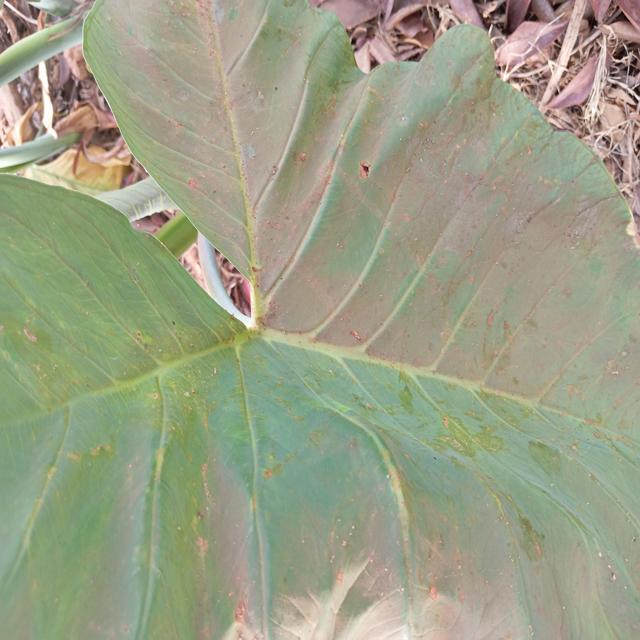
Label: Early_Blight